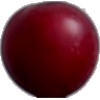
Label: Cherry Wax Red 1